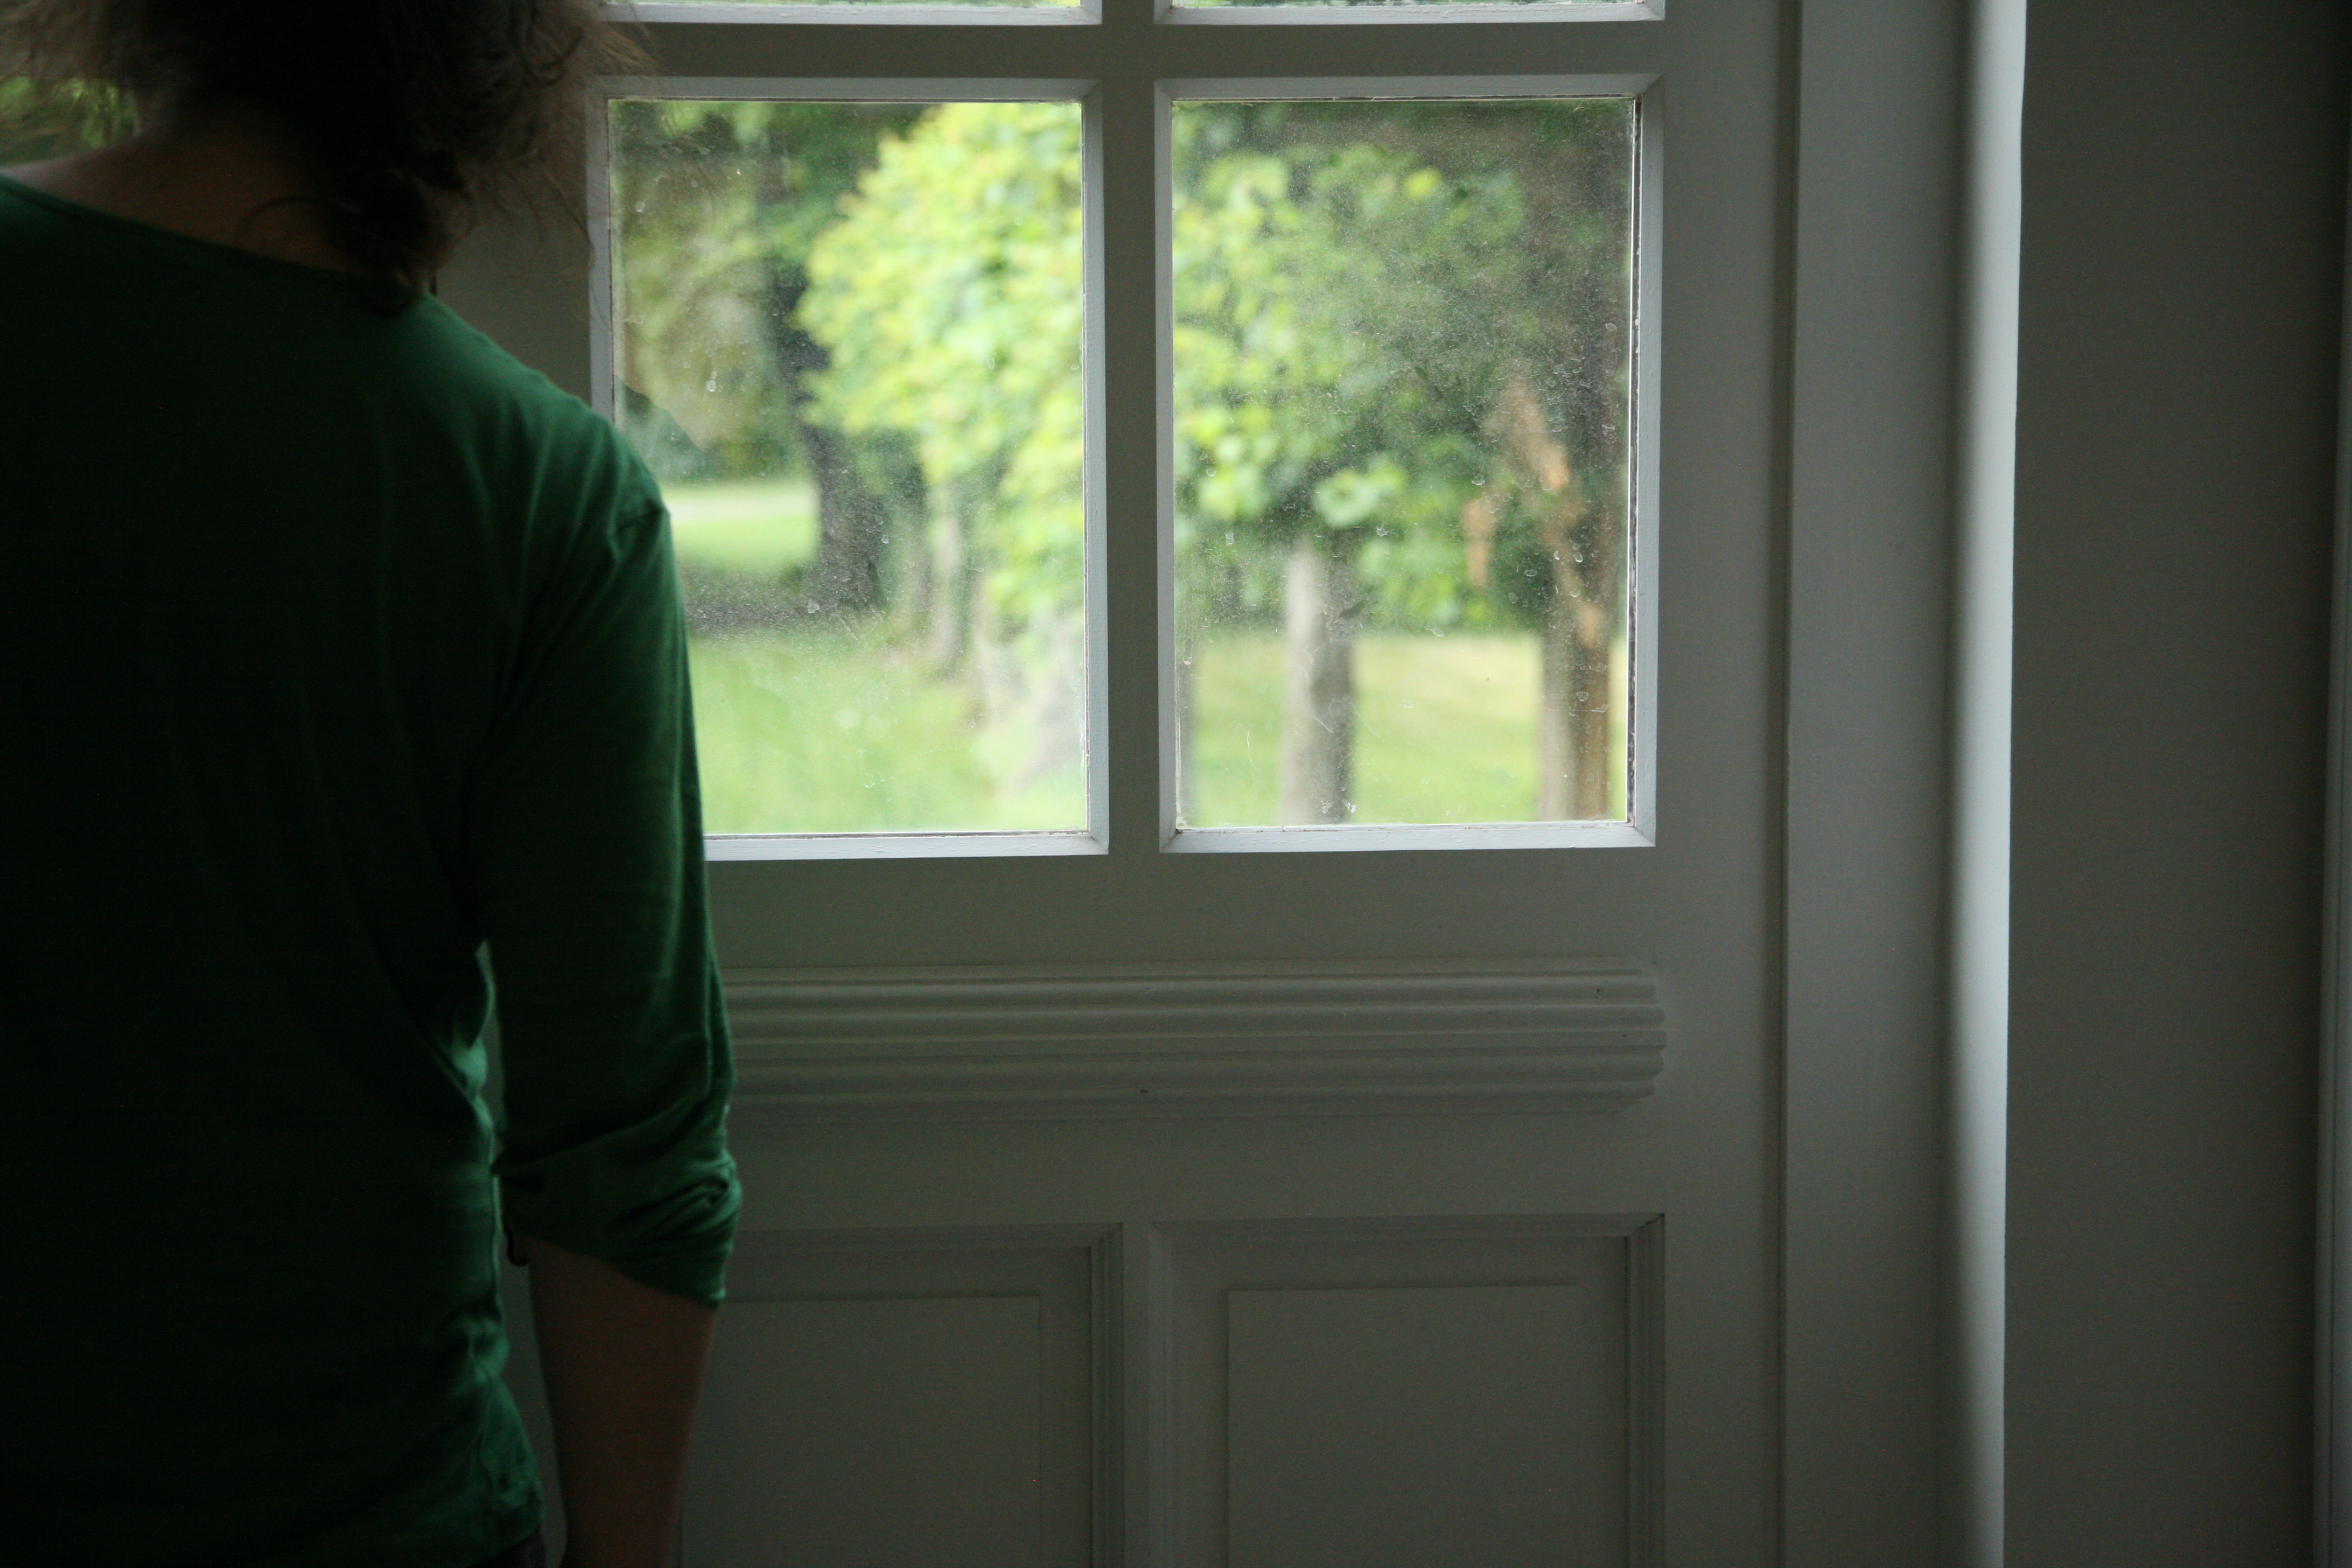
architecture, window, home, green, color, door, interior design, arquitectura, utopia, architektur, guise, godin, aisne, palaissocial, utopie, socialpalace, bythewindow, phalanst re, familist re, 19 me, vincentdesjardins, window covering, window treatment